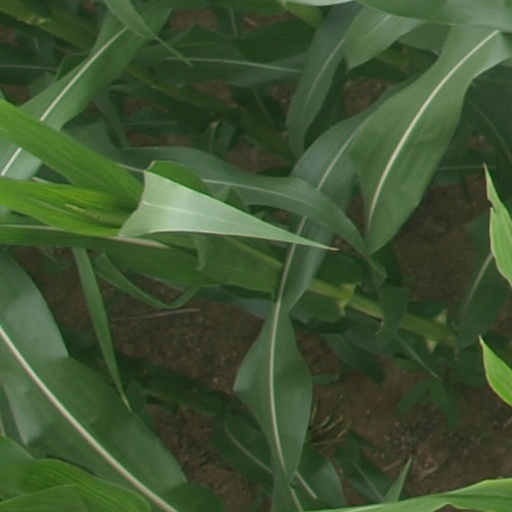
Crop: maize; corn